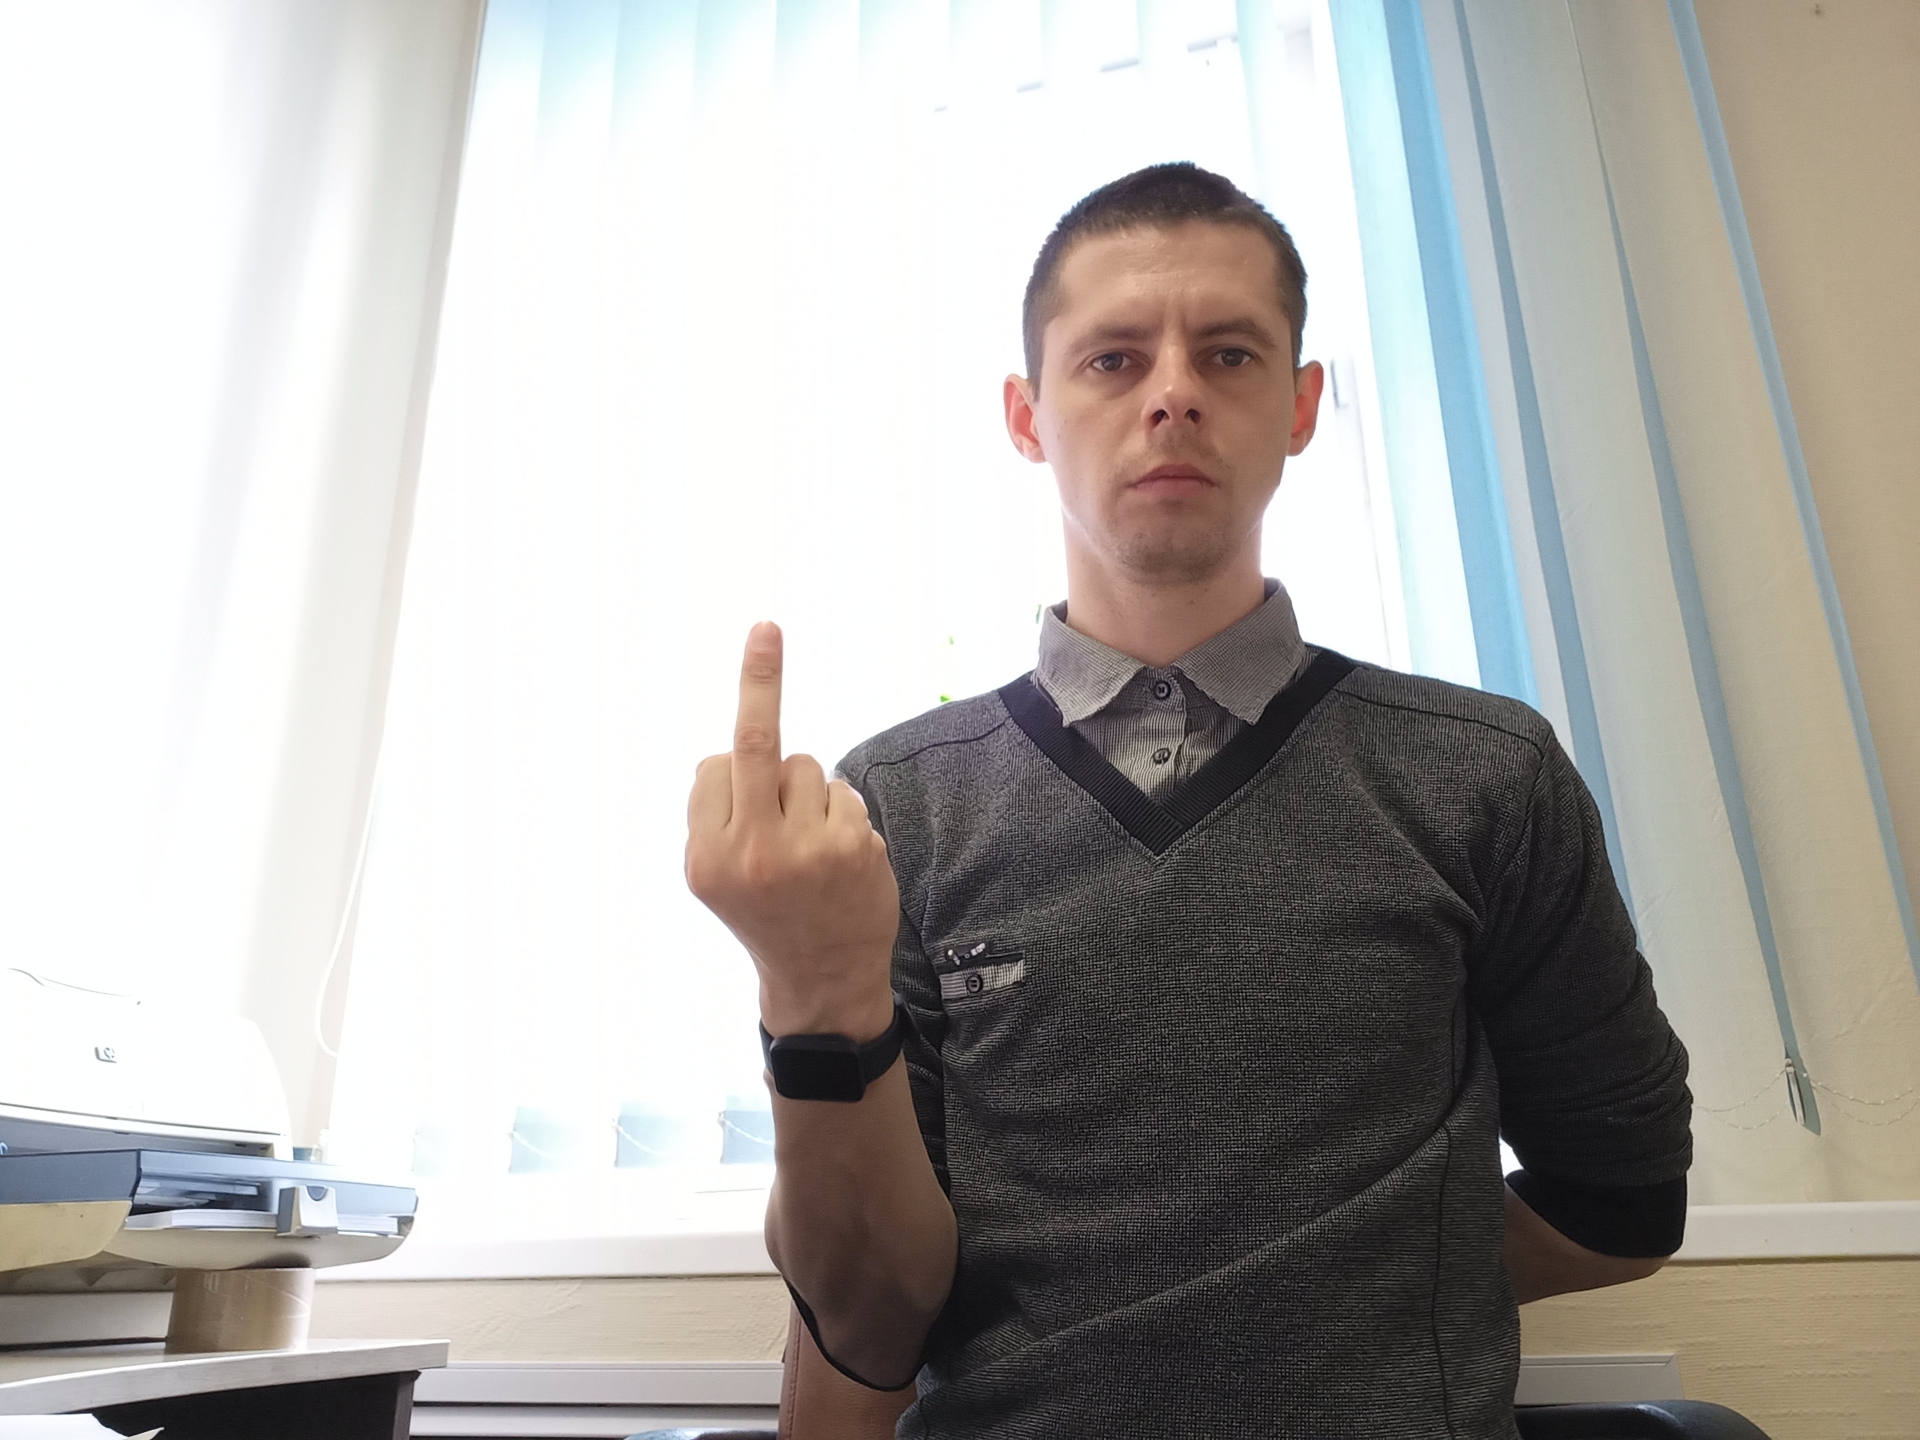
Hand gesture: middle_finger